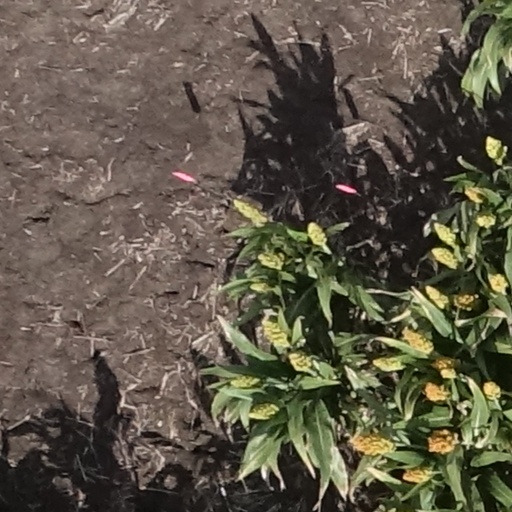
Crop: sorghum